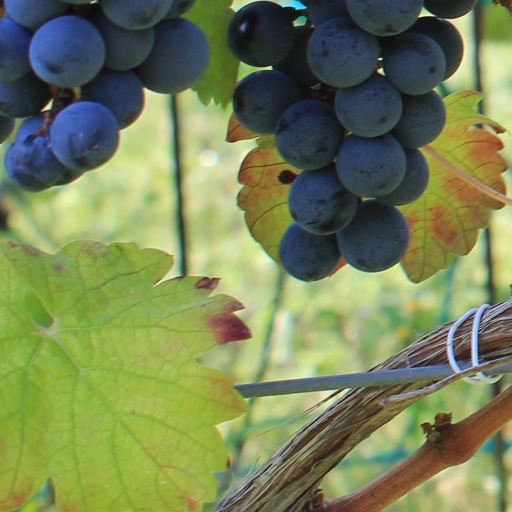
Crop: grape